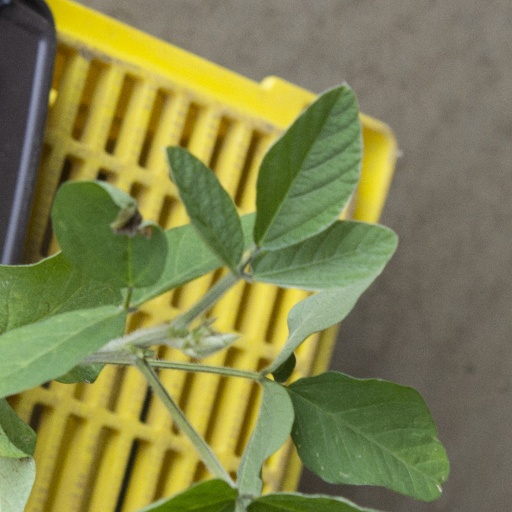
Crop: soybean